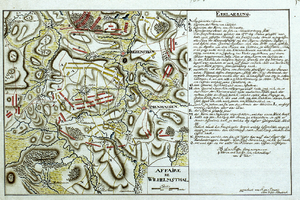
La bataille de Wilhelmsthal près de Cassel oppose, le 24 juin 1762, une coalition comportant des forces de l'Angleterre, du Royaume de Prusse, de l'électorat de Hanovre, du Brunswick et de le landgraviat de Hesse-Cassel aux armées du Royaume de France pendant la guerre de Sept Ans. Les troupes françaises, commandées par les maréchaux d'Estrées et de Soubise, tentent une fois de plus de marcher sur la ville de Hanovre. Les forces de la coalition opèrent sur le flanc des Français qui subissent une défaite cuisante, perdant 3 600 soldats, dont 2 700 prisonniers, contre 700 pour les coalisés.
1762 est une année commune commençant un vendredi. Une année commune est autrement dit une année en opposition à une année bissextile. C'est ainsi qu'on nomme les années possédant 365 jours.